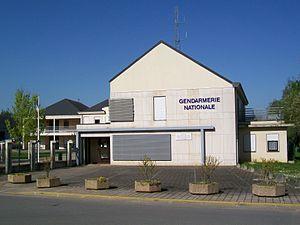
La gendarmerie de Senlis.
Senlis est une commune française, sous-préfecture du département de l'Oise, en région Hauts-de-France. Elle se situe sur la Nonette, entre les forêts de Chantilly et d'Ermenonville au sud, et d'Halatte au nord, à quarante kilomètres au nord de Paris. Ses habitants sont appelés les Senlisiens.